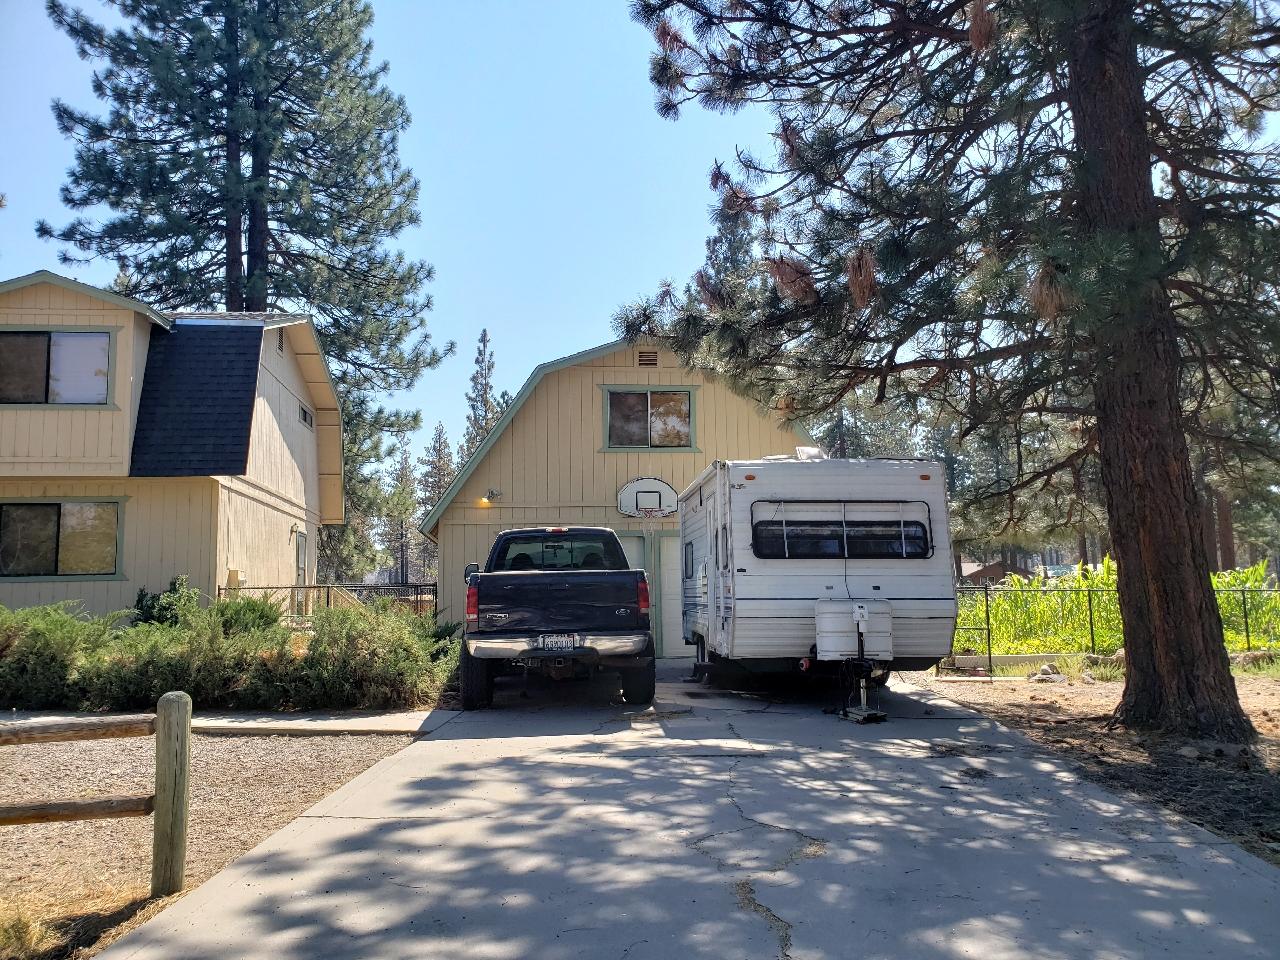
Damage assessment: no_damage